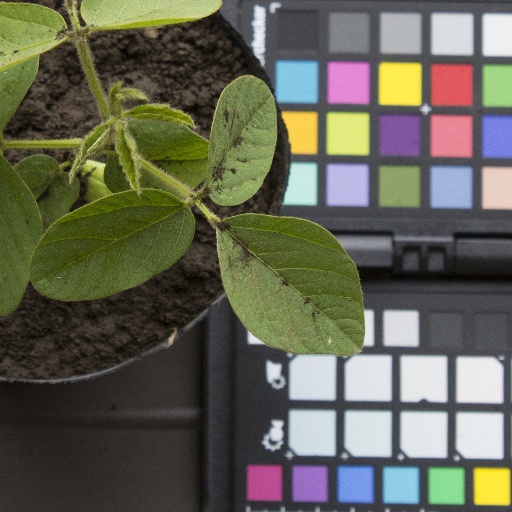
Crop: soybean